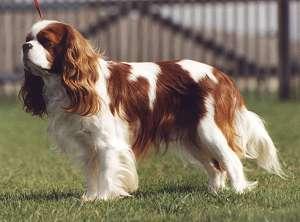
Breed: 207-n000026-Blenheim_spaniel